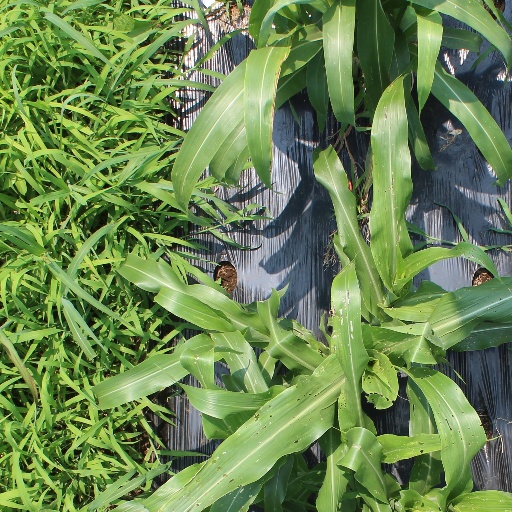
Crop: sorghum